Doctrine of the two swords

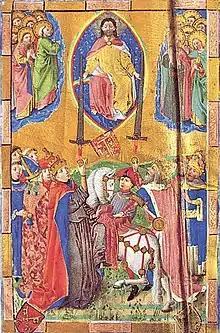
Christ dispensing the two swords to the pope and the emperor. Painting by Hans Bornemann, from a 1442 copy of the "Sachsenspiegel".

In Catholicism, the doctrine (or theory) of the two swords is an exegesis of Luke 22:38 elaborated in the Middle Ages. It can be understood as a particular justification for the Gelasian doctrine of "the sacred authority of the priesthood and the royal power".